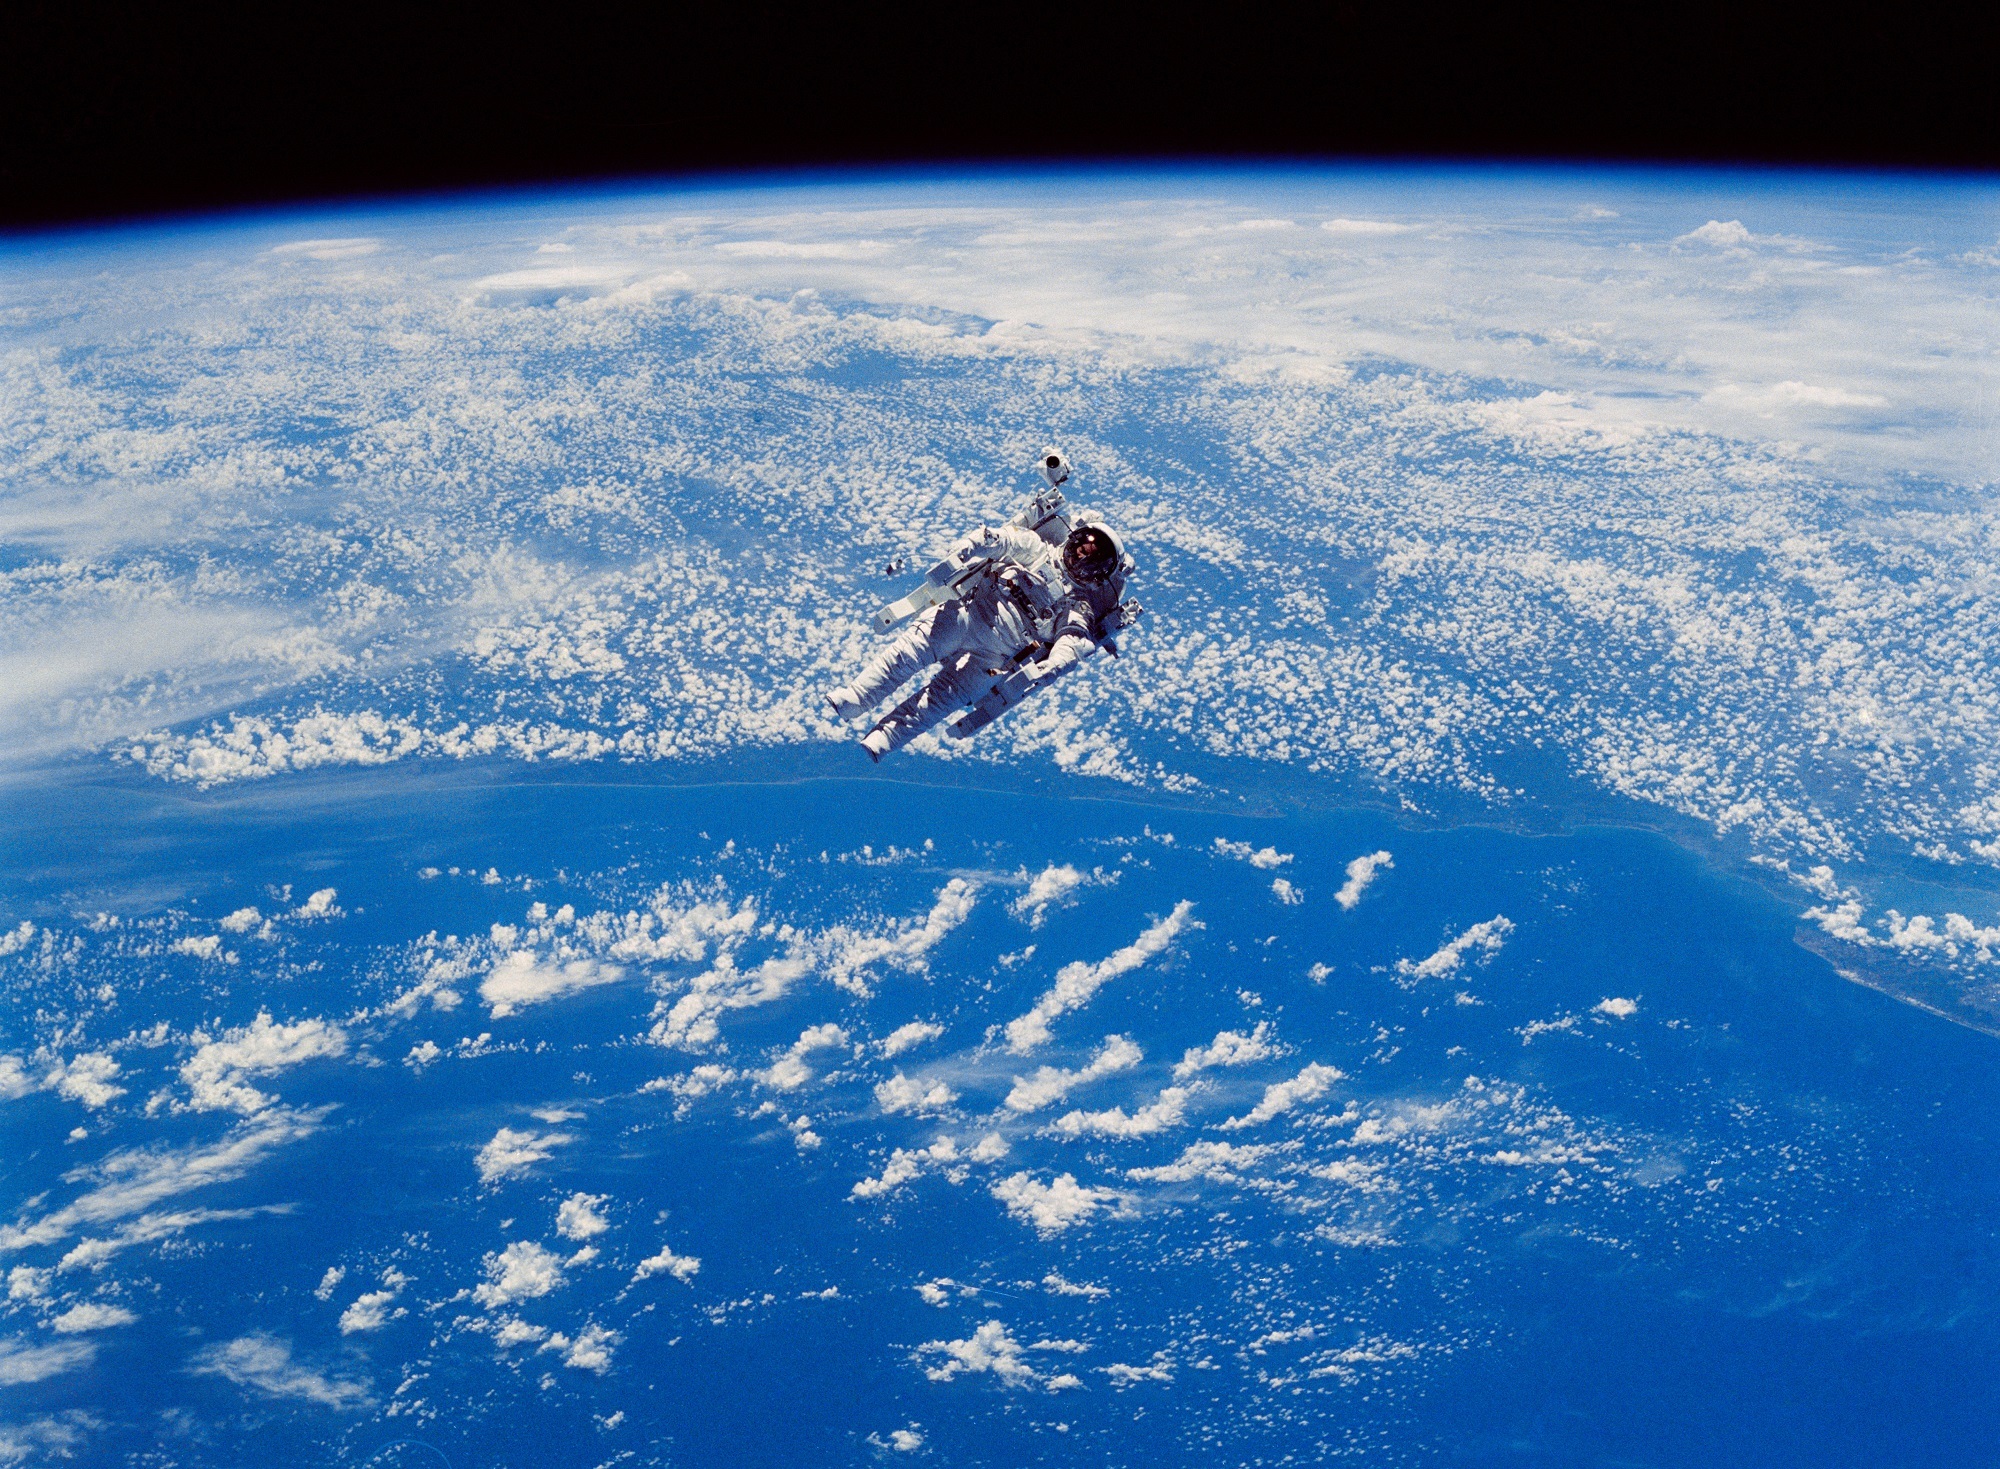
snow, sky, cosmos, atmosphere, mountain range, vehicle, flight, space, arctic, extreme sport, mission, astronaut, outer space, winter sport, clouds, spacesuit, earth, eva, spacewalk, arctic ocean, extravehicular activity, weightlessness, atmosphere of earth, geological phenomenon